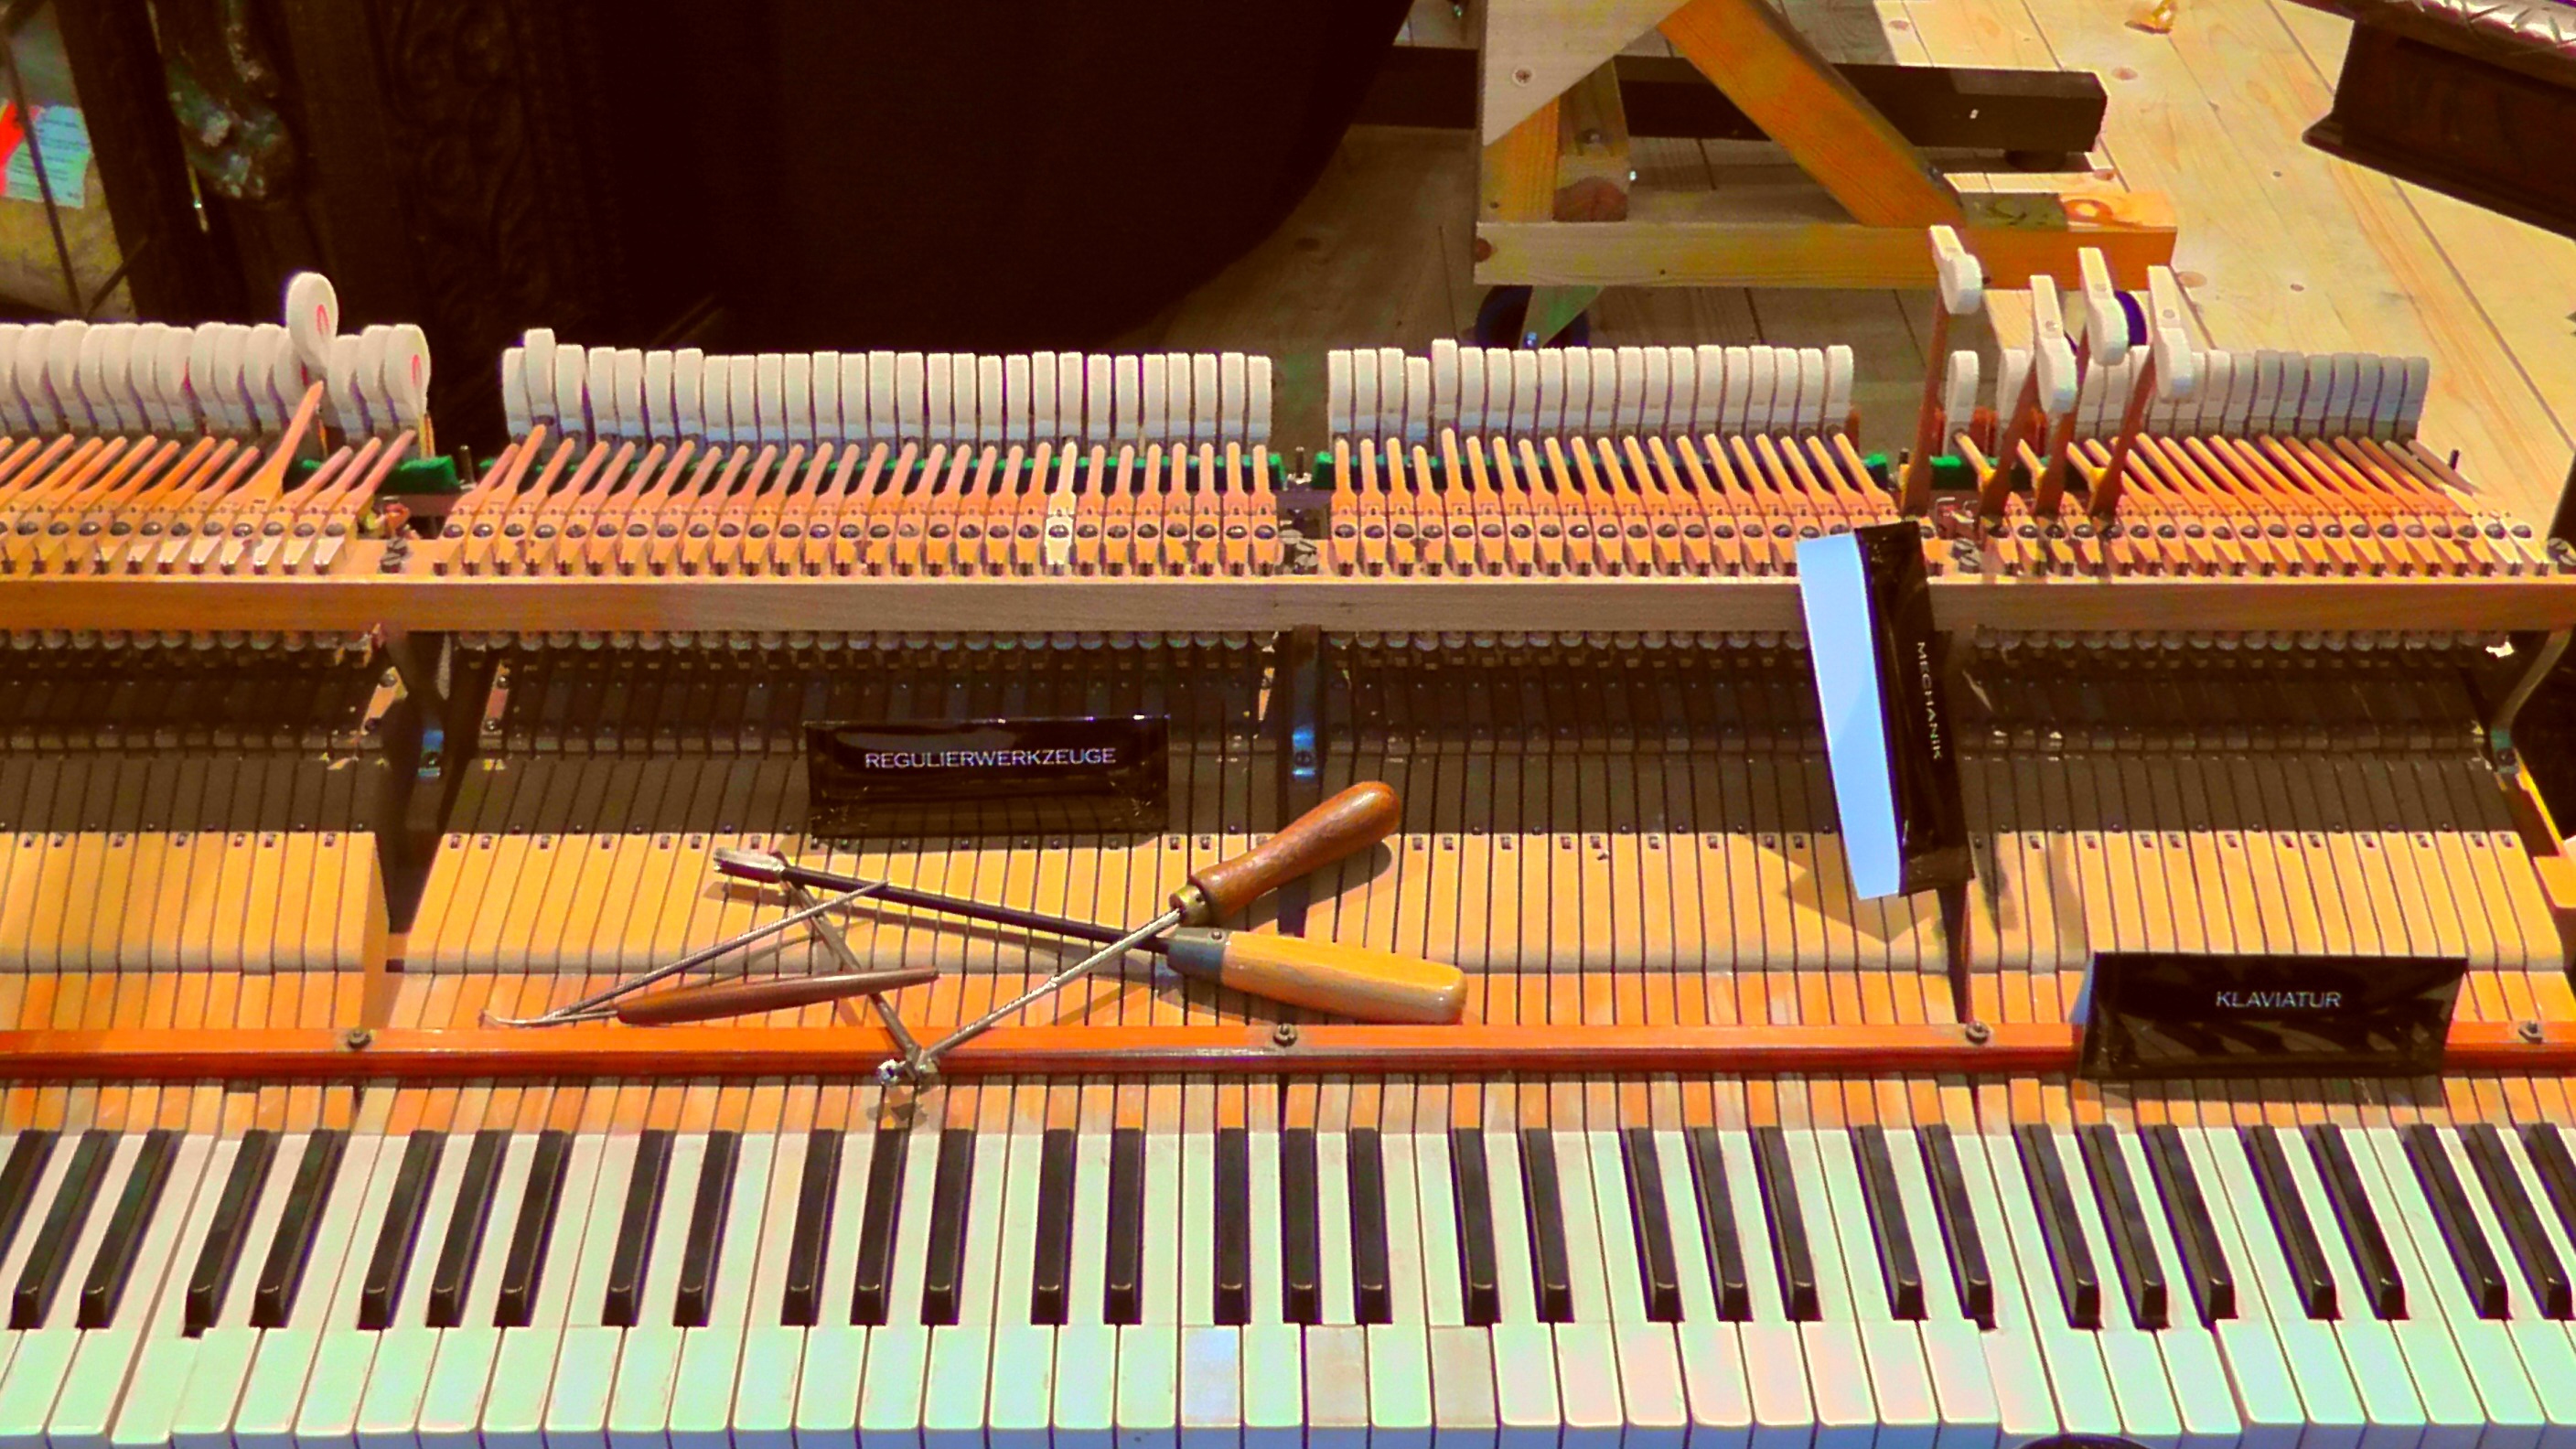
music, keyboard, technology, piano, musical instrument, keys, piano keyboard, piano keys, input device, galley, string instrument, spinet, electronic device, musical keyboard, computer component, player piano, fortepiano, harpsichord, celesta